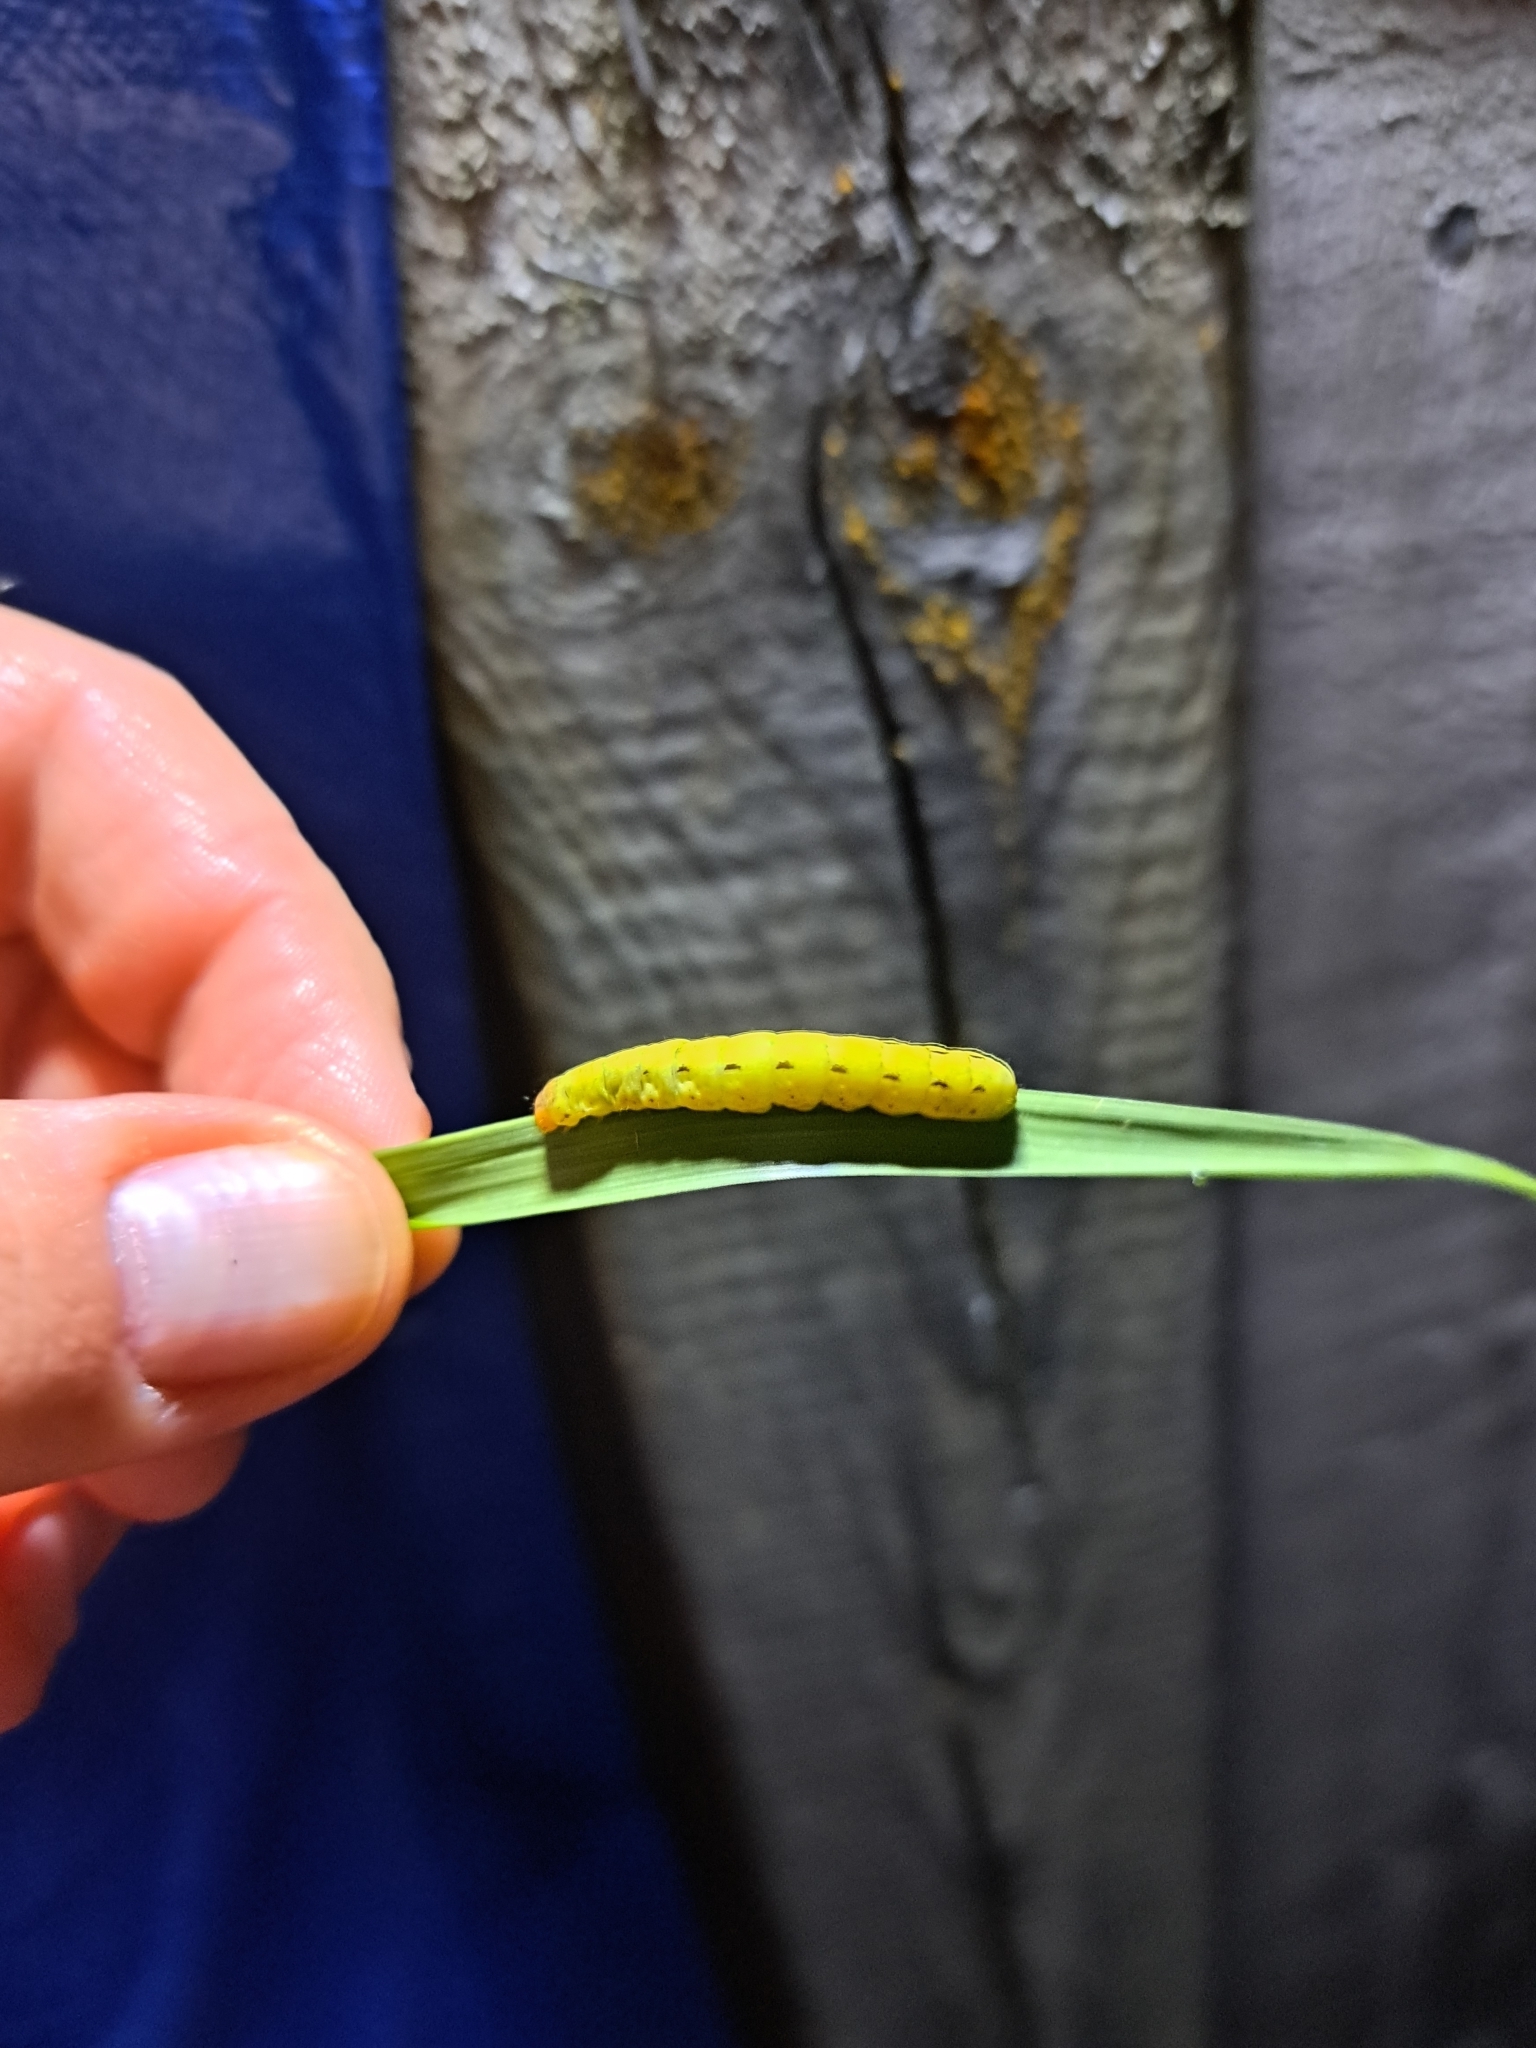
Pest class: cutworms